Mac Sceroler

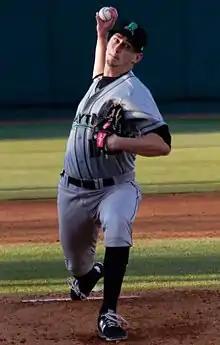
Sceroler with the Dayton Dragons in 2018

Joseph McDonald Sceroler (born April 9, 1995) is an American former professional baseball pitcher. He played in Major League Baseball (MLB) for the Baltimore Orioles in 2021.